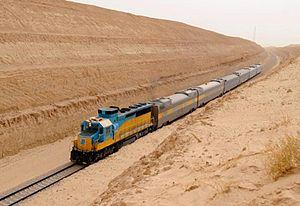
Le transport ferroviaire en Arabie saoudite est constitué de trois réseaux non connectés entre eux. Il est géré par deux compagnies publiques, la Saudi Railways Organization, créée en 1949 et la Saudi Railway Company créée en 2006. Le réseau comporte environ 3 700 km de lignes, toutes à écartement standard.